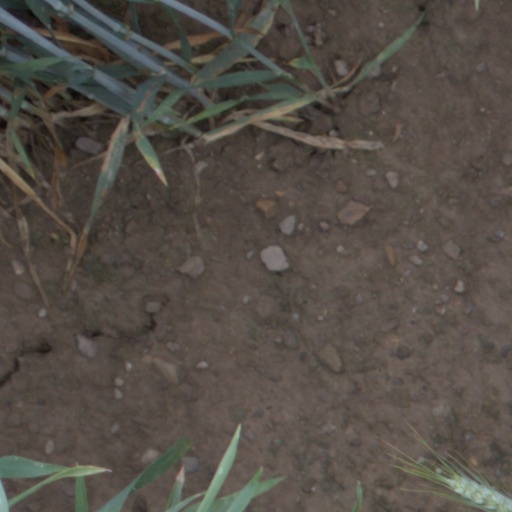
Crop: wheat